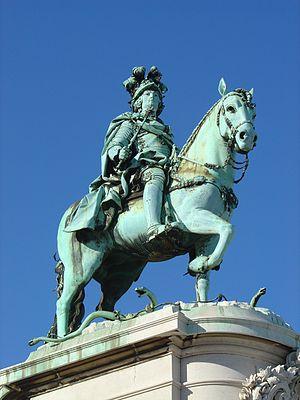
Statue équestre de Joseph Ier de Portugal. Réalisée en Joaquim Machado de Castro en 1775 ce bronze est installé au centre de la Praça do Comercio, Lisbonne (Portugal)
La statue équestre est un type de statue représentant un personnage monté sur un cheval. Elle tient un rôle à part dans le domaine de la sculpture, du fait de la difficulté technique et du coût de sa fabrication. Les sujets représentés sont typiquement des souverains, ou, plus récemment, des chefs militaires.
Joseph Iᵉʳ de Portugal, le Réformateur, fut roi du Portugal de 1750 à 1777. Il était fils du roi Jean V de Portugal et Marie-Anne d'Autriche. Il modernisa son pays économiquement et artistiquement avec l'aide de son Premier ministre Sébastien José de Carvalho et Melo, marquis de Pombal qu'il nomma à ce poste en 1756.